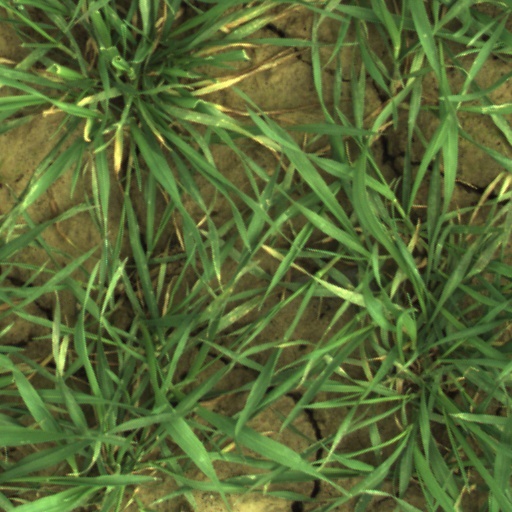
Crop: wheat